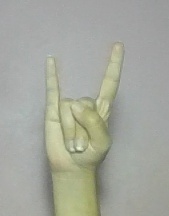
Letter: la